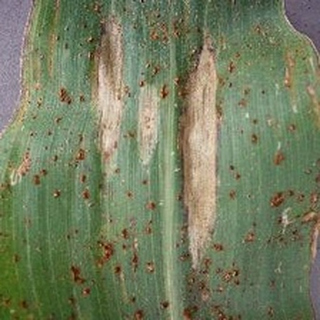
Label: corn_northern_leaf_blight